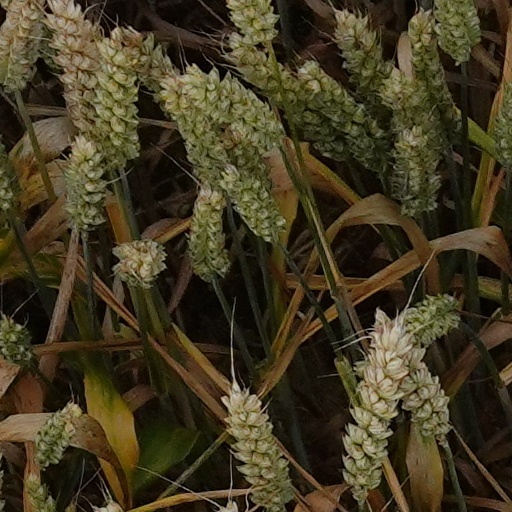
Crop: wheat